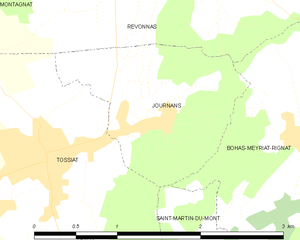
Carte des communes françaises: Journans